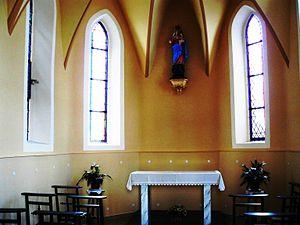
Rombach-le-Franc est une commune française située dans le département du Haut-Rhin, en région Grand Est.